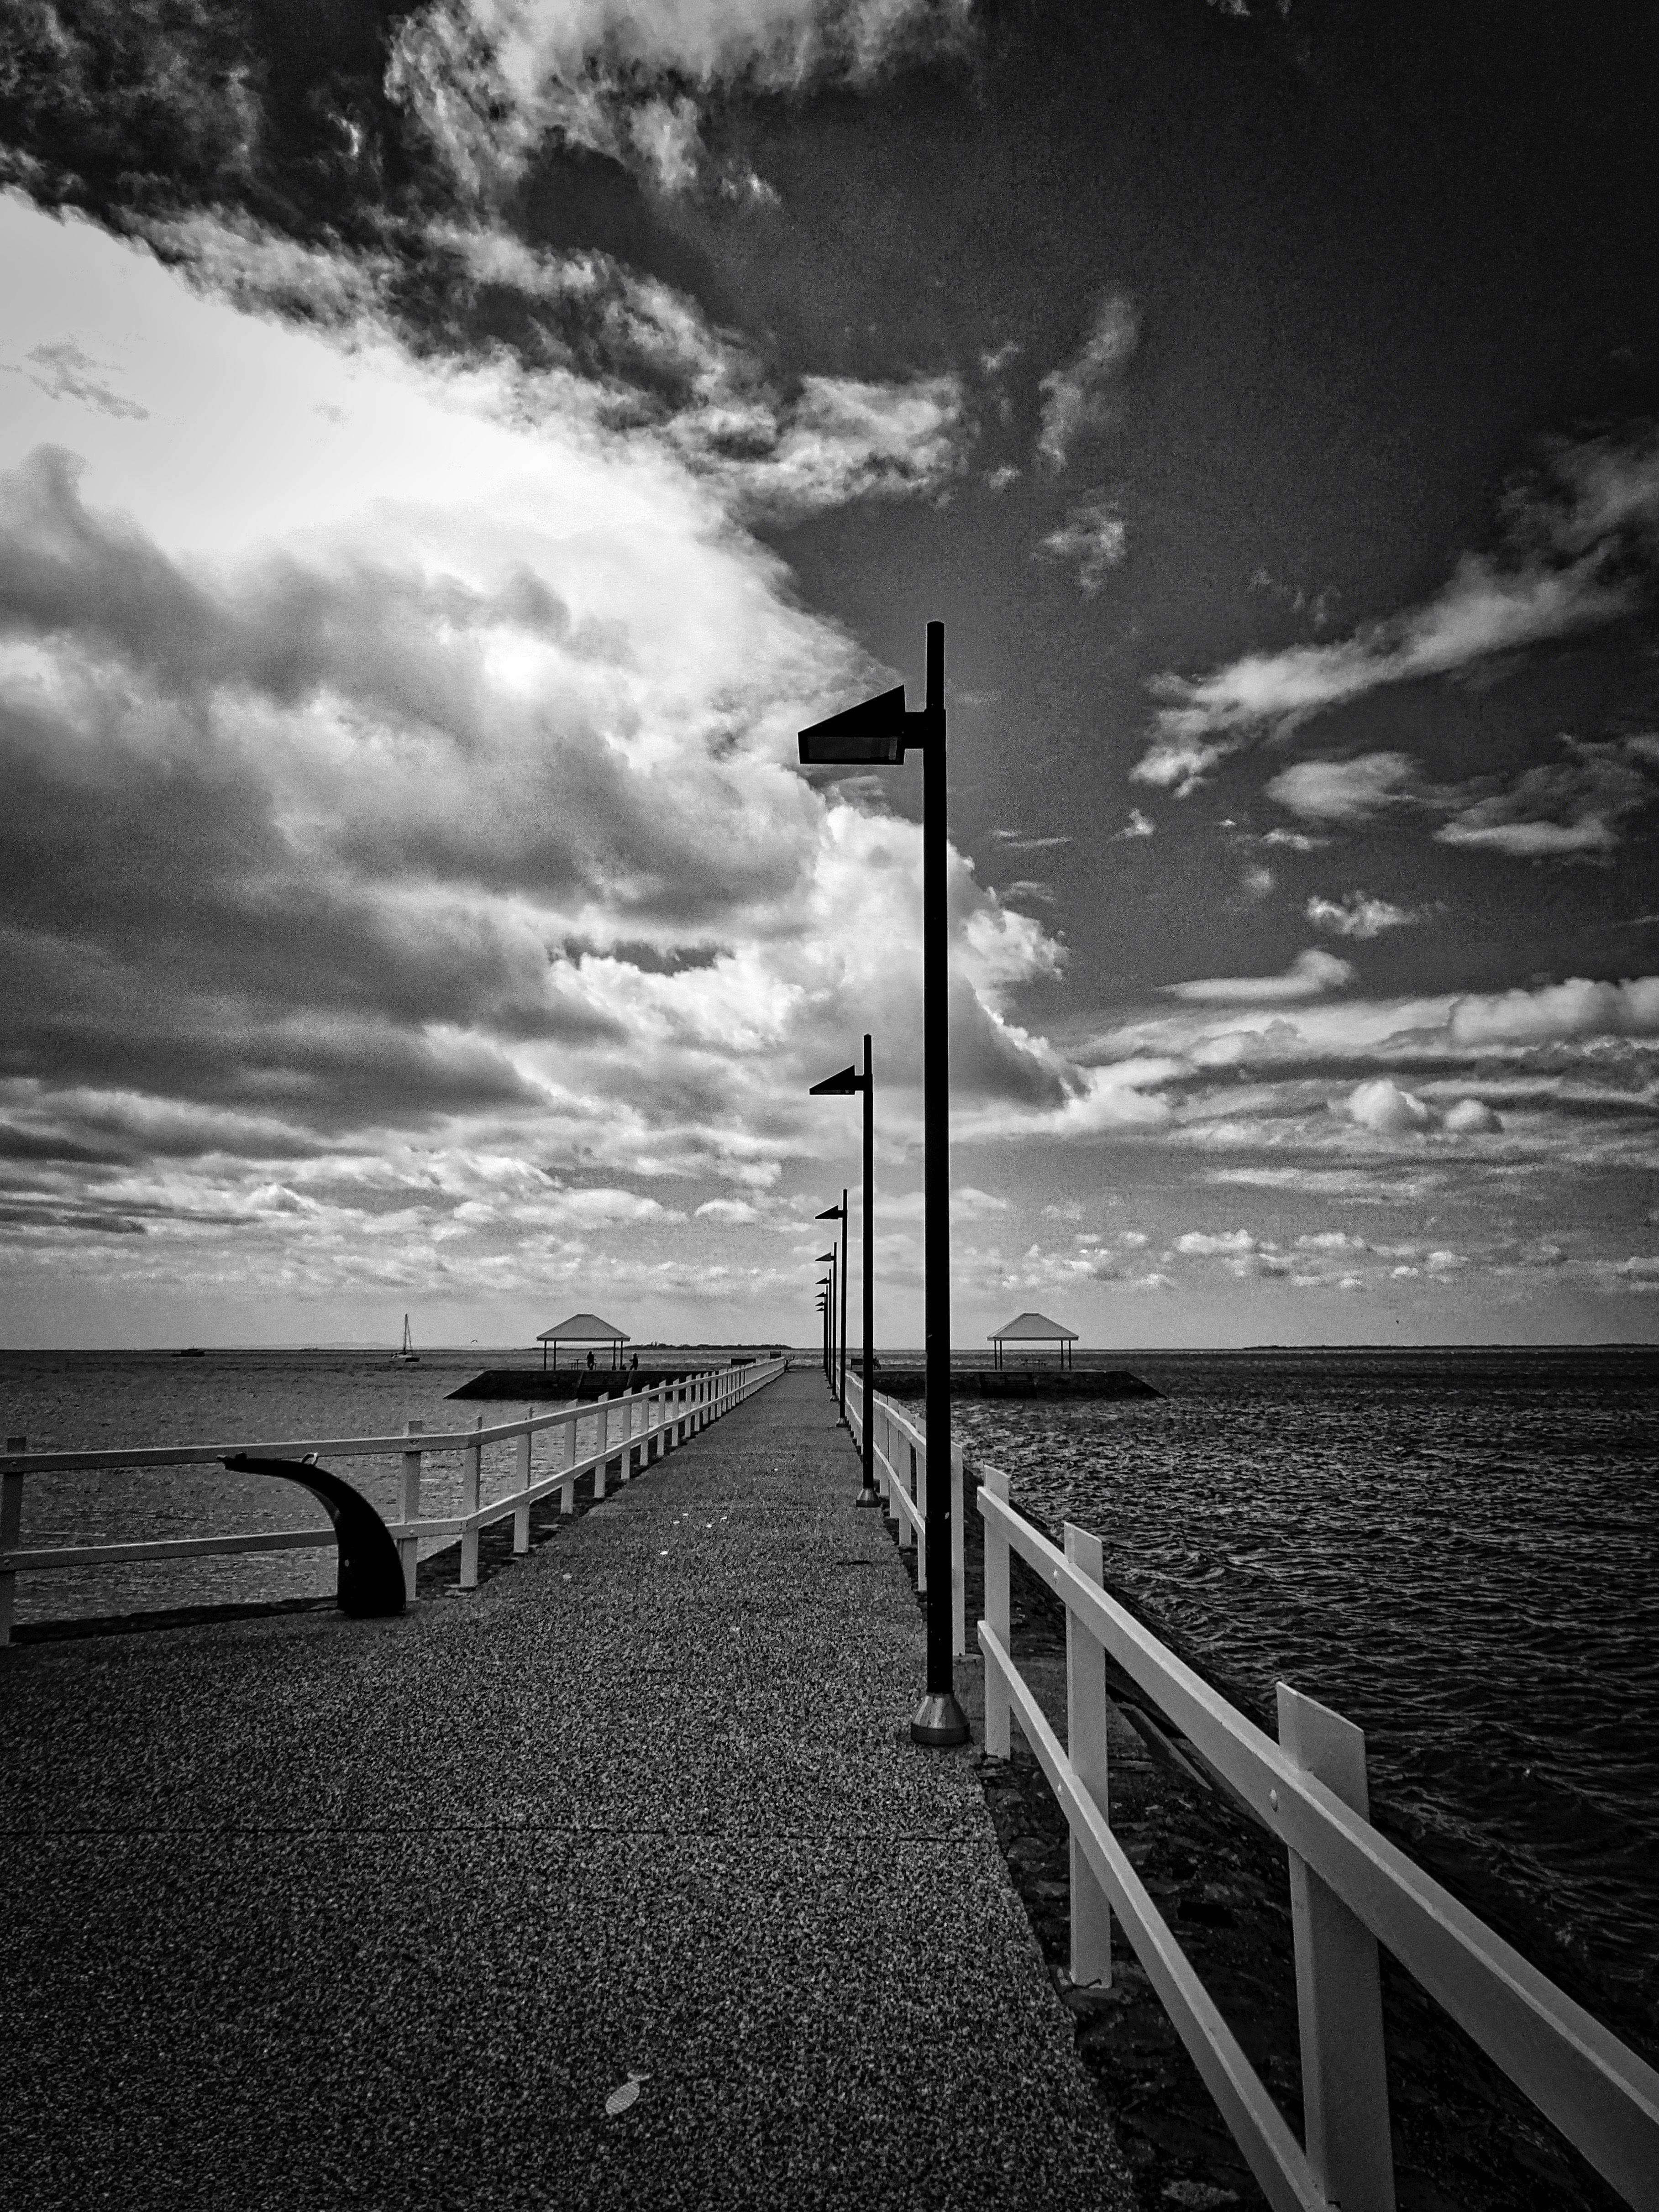
beach, sea, coast, water, ocean, horizon, light, fence, cloud, black and white, sky, sunset, white, sunlight, wave, perspective, dawn, pier, dusk, evening, direction, distance, reflection, darkness, black, monochrome, shape, monochrome photography